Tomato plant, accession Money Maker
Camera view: bottom (45 deg); turntable rotation: 120 degrees
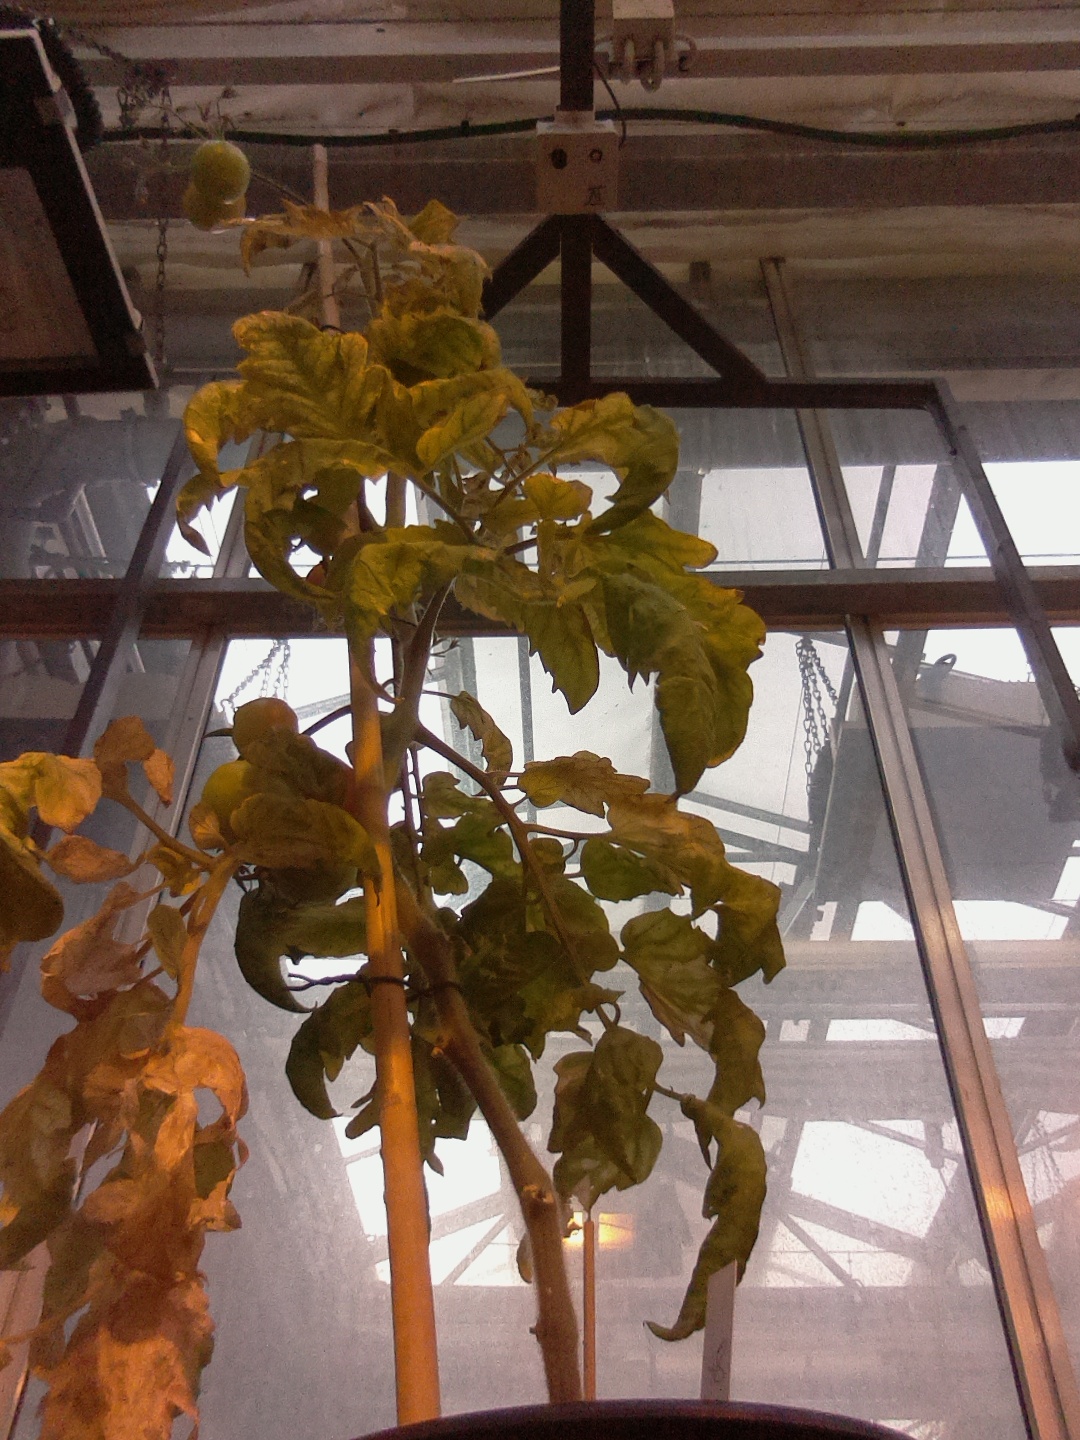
BBCH growth stage 83: 30%-40% of fruits show typical fully ripe color